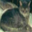
Label: cat